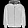
Label: Coat